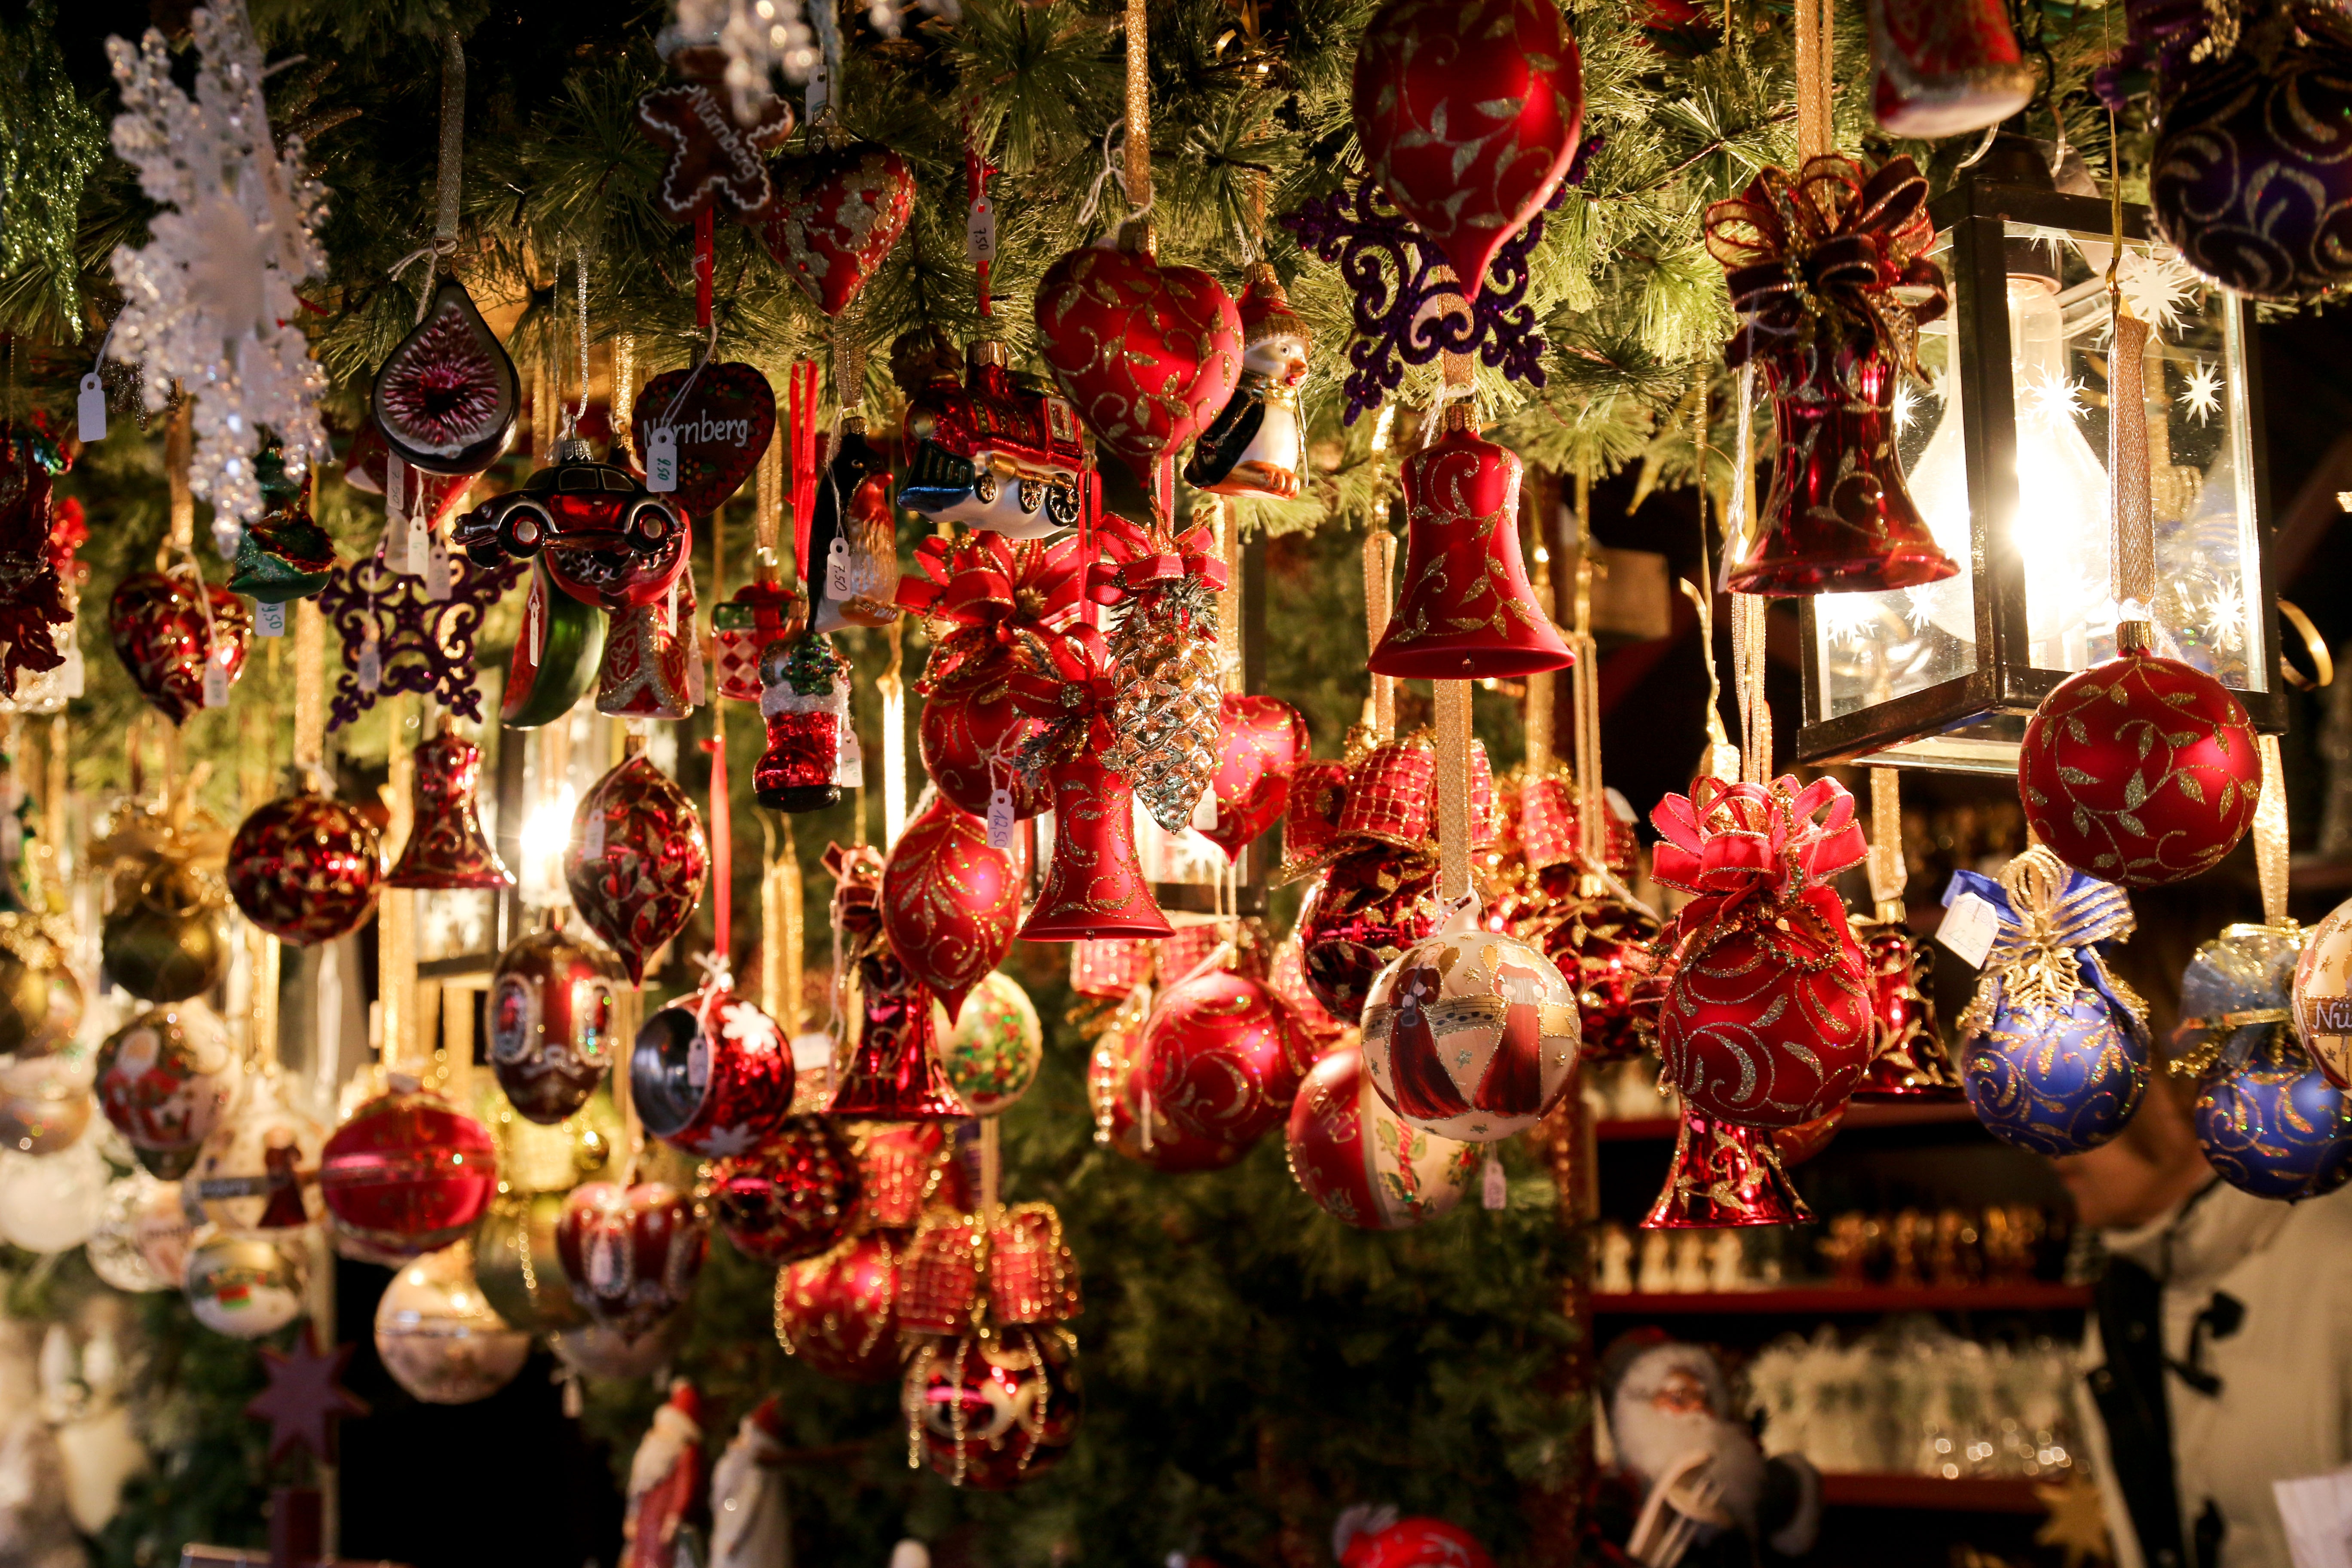
red, bazaar, market, christmas, sparkle, deco, christmas decoration, christmas market, nuremberg, bells, retail, tree decorations, chinese new year, christbaumkugeln, christmas buden, christmas bells